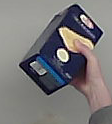
Product: barilla_lasagne